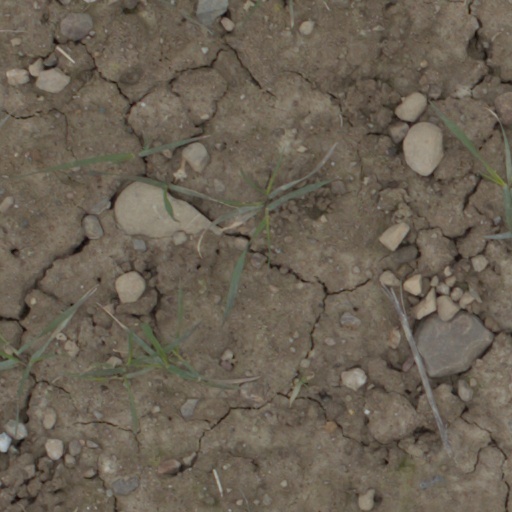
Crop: wheat